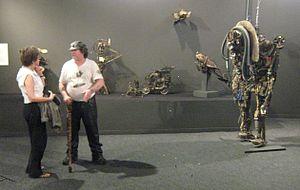
Markus Meurer est un artiste allemand d'Art Brut. Il transforme des matériaux trouvés en objets figuratifs et produit des collages.